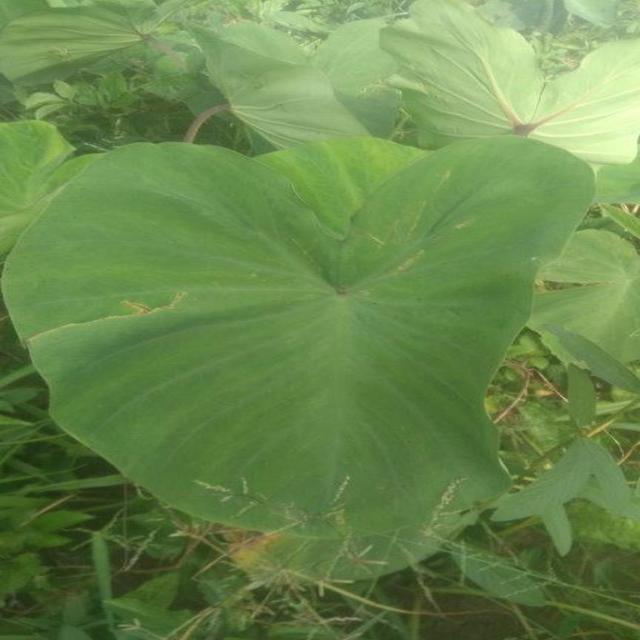
Label: Healthy